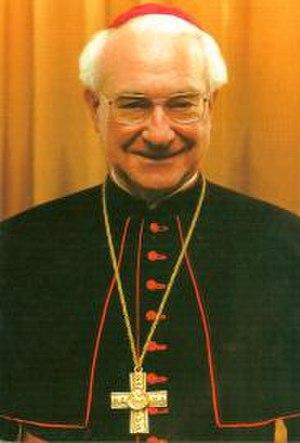
Anton Schlembach, né le 7 février 1932 à Münnerstadt et mort le 15 juin 2020 à Spire, est un prélat catholique allemand, évêque du diocèse de Spire de 1983 à 2007 et évêque émérite de ce même diocèse. Il est également grand prieur de la lieutenance allemande de l'ordre du Saint-Sépulcre de 1991 à 2006.